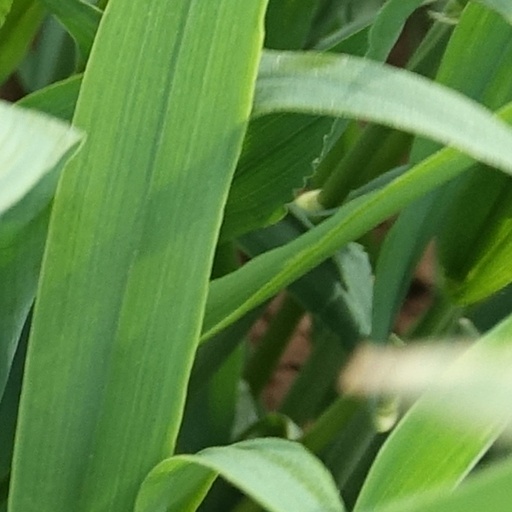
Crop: wheat